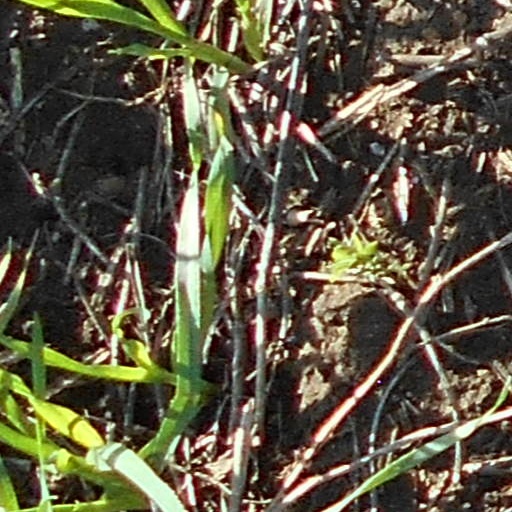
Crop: wheat